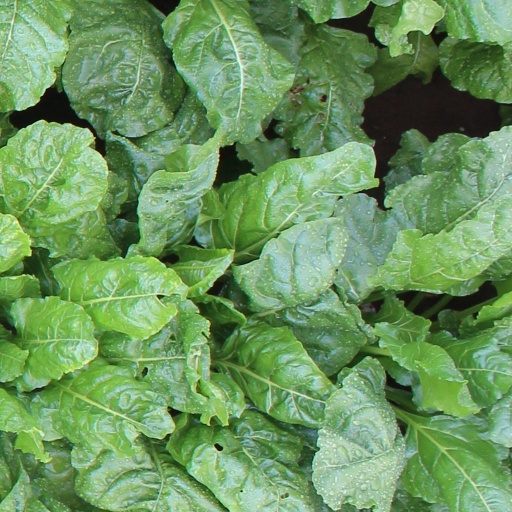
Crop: sugar beet